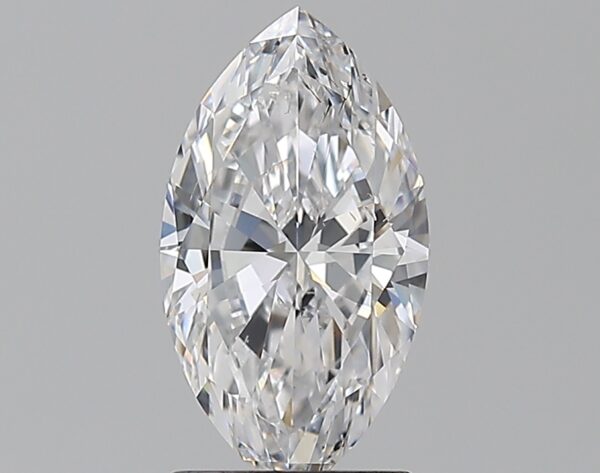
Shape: marquise
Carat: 1.5
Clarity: SI1
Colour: D
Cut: VG
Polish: EX
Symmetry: EX
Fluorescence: N
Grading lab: GIA
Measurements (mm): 11.19 x 6.13 x 3.62